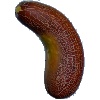
Label: Cucumber Ripe 1